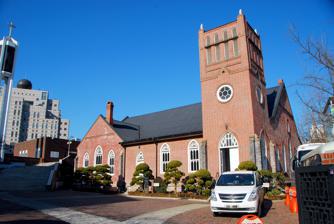
Building: Chungdong First Methodist Church
Country: South Korea
Year built: 1898
Oldest extant church in Korea Church in Seoul, South Korea Chungdong First Methodist Church 37°33′56″N 126°58′20″E / 37.56556°N 126.97222°E / 37.56556; 126.97222 Location 46 Jeongdong-gil, Jung District , Seoul , South Korea Website www .chungdongfmc .com (in English) History Founded October 11, 1885 ( 1885-10-11 ) Architecture Completed December 26, 1897 Chungdong First Methodist Church ( Korean : 정동제일교회 ; Hanja : 貞洞第一敎會 ) is a historic church in Jeong-dong , Jung District, Seoul , South Korea. The church claims a number of historic firsts within Korea. It is the first Methodist church and one of the earliest Protestant churches, as its congregation (albeit in a different building) was founded on October 11, 1885. In Korea, the church performed the first Methodist baptism on July 24, 1887, started the first Christian women's group in 1889, had the first pipe organ, and built the first Western-style chapel. The church's first building was built in 1897, and is the oldest extant church in Korea, as well as the only one originally built during the 19th century. The church ( c. 1900 ) The church was founded by American missionary Henry Appenzeller . In September 1887, he purchased a small hanok (traditional Korean house) to house the church, and deemed the building "Bethel Chapel". As the congregation grew, the church leadership decided to construct a larger building. The groundbreaking ceremony was held on September 9, 1895, with notable Korean leaders Soh Kwang-pom and Yun Chi-ho present. A dedication service was held for the new building on December 26, 1897, which they also dubbed "Bethel Chapel". The church was expanded in 1926, changing from a cruciform (cross-shaped) church to a rectangular building. The newspaper served as the headquarters for several early publications in Korea, and was host to the Trilingual Press publisher. Publications include Tongnip sinmun (first private newspaper in Korea ), The Korean Christian Advocate (first Christian newspaper in Korea ), The Christian News , and The Korean Repository (first English-language monthly magazine ). The church acquired the first privately-owned printing press in Korea for these publications. The architecture is a simplified American gothic style, with arched window frames. Bethel Chapel was made Historic Site of South Korea No. 277 in 1977. It currently holds worship services in both Korean and English . It also maintains a Mangon Christian History Reference Room for historical materials. The church opened a history museum on November 12, 2023. See also Korean Methodist Church References